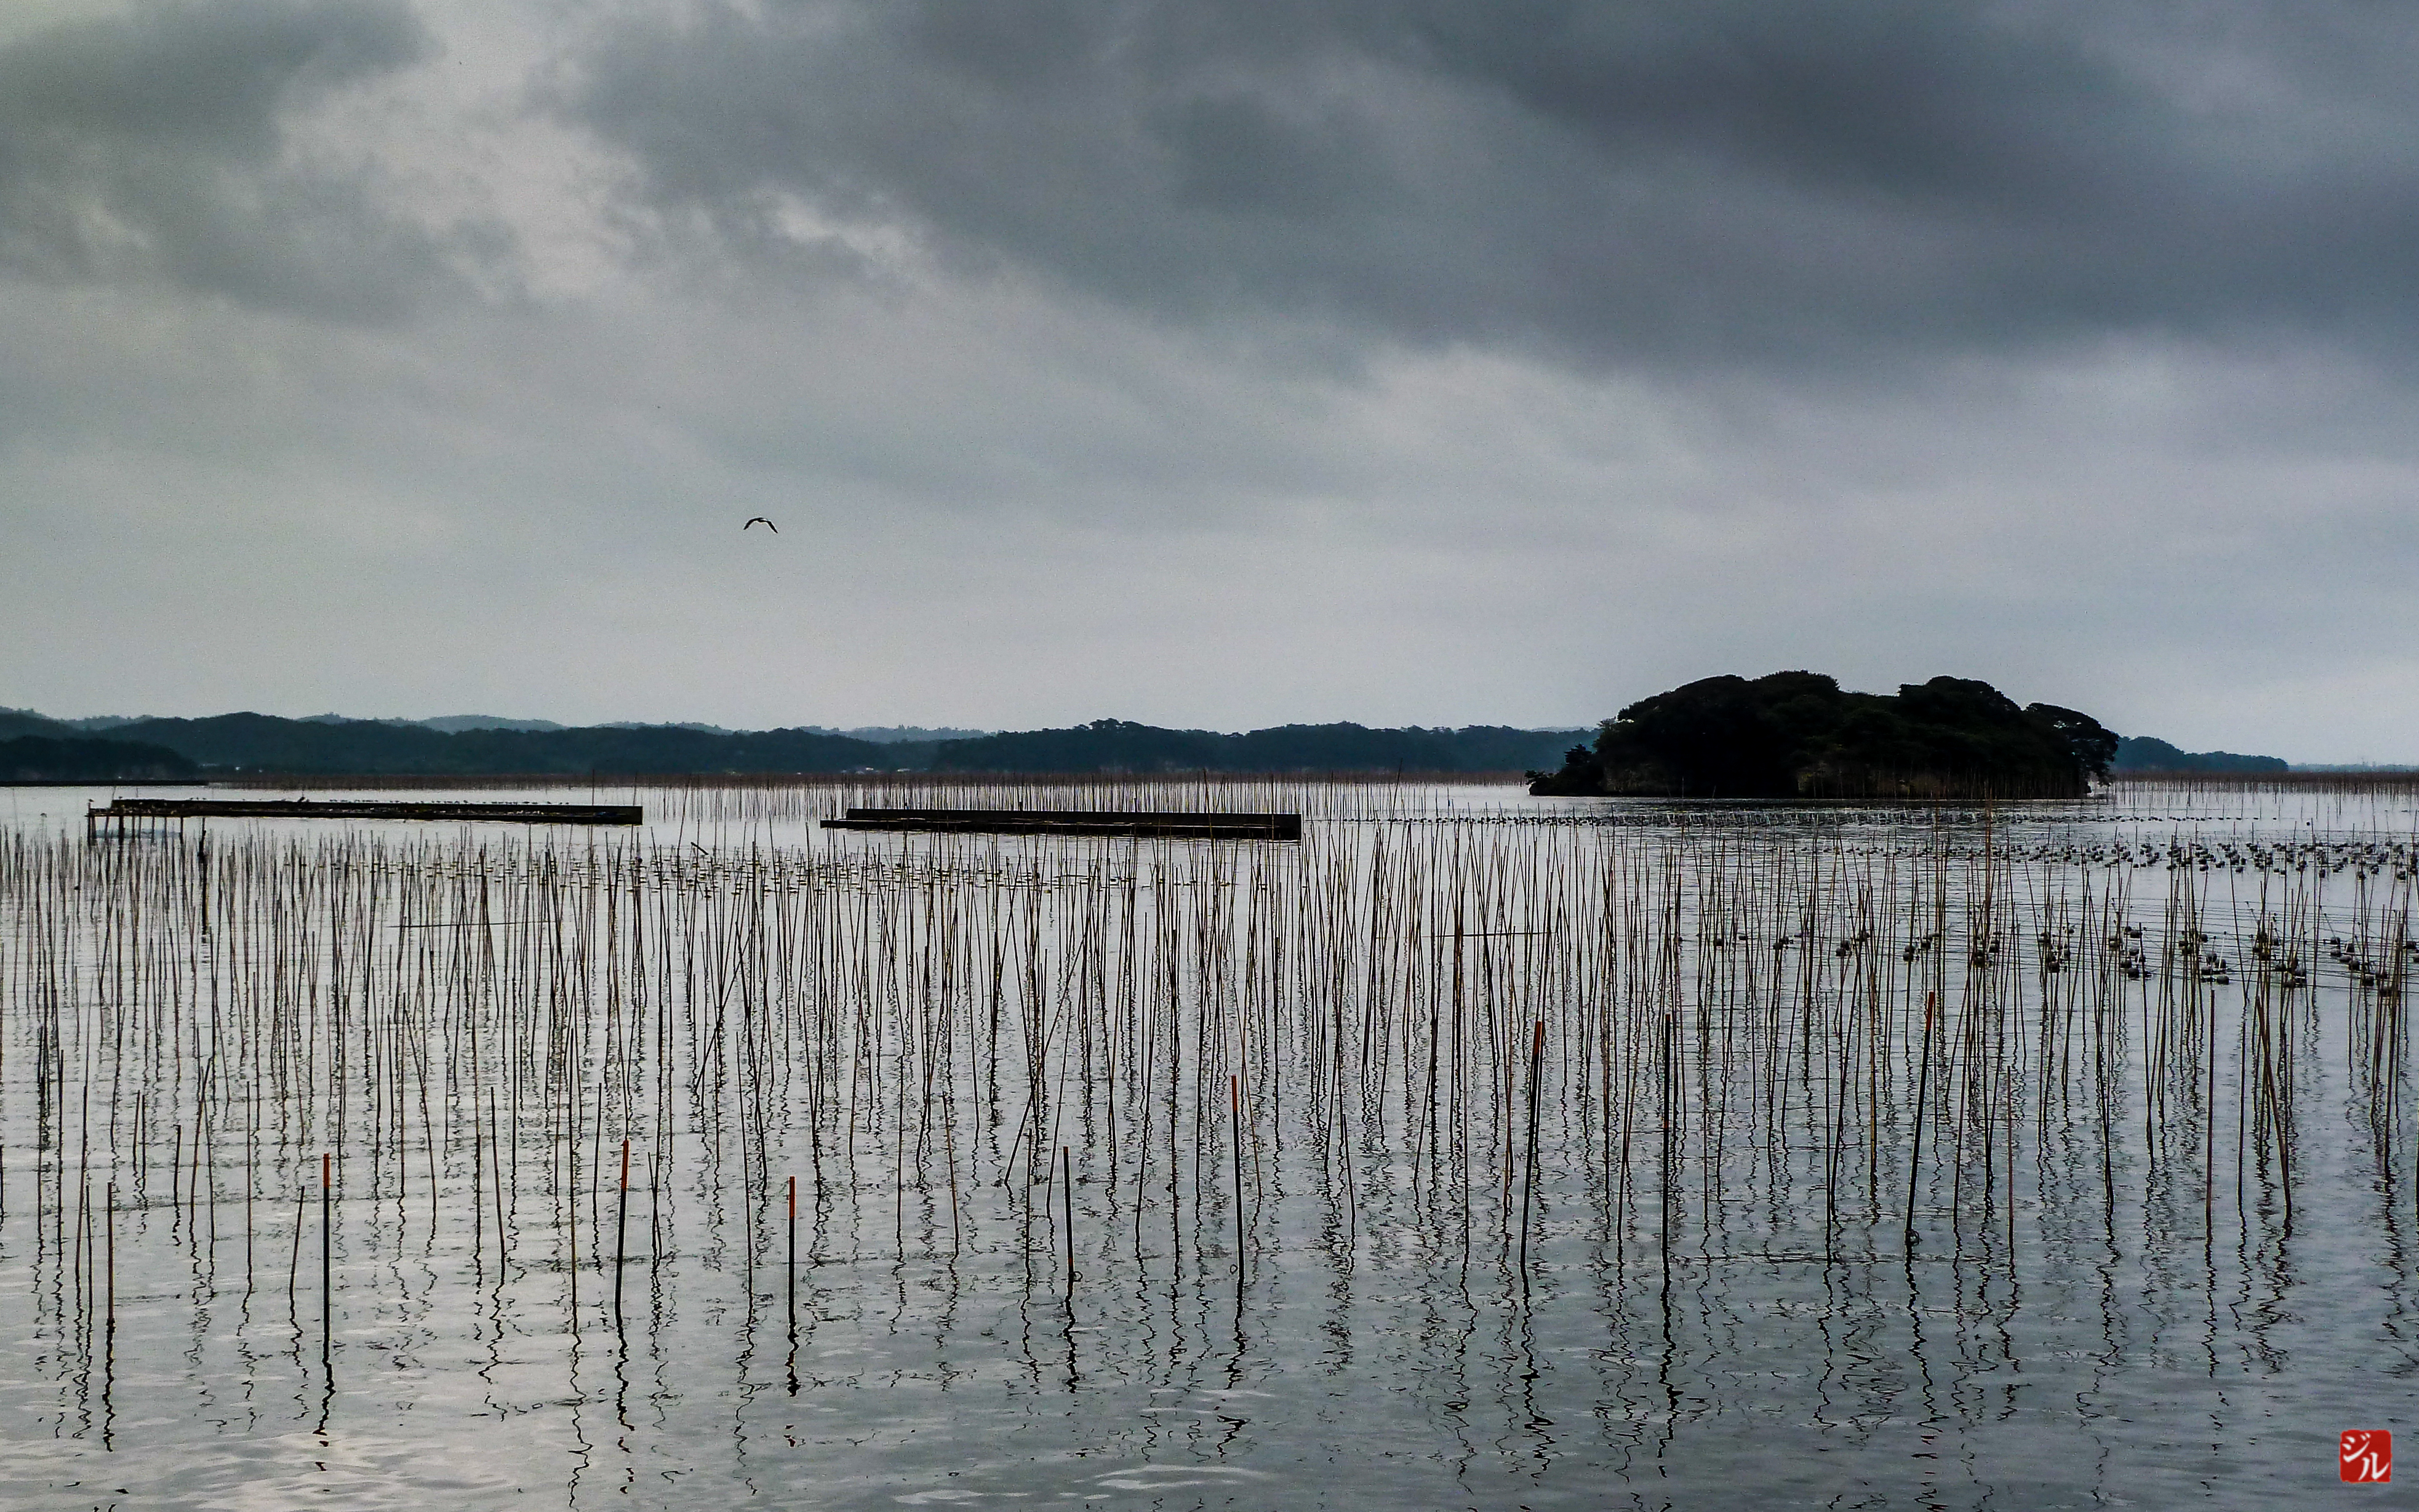
sea, coast, water, marsh, winter, cloud, sky, shore, lake, ice, reflection, weather, reservoir, waterway, body of water, cool image, wetland, habitat, loch, mudflat